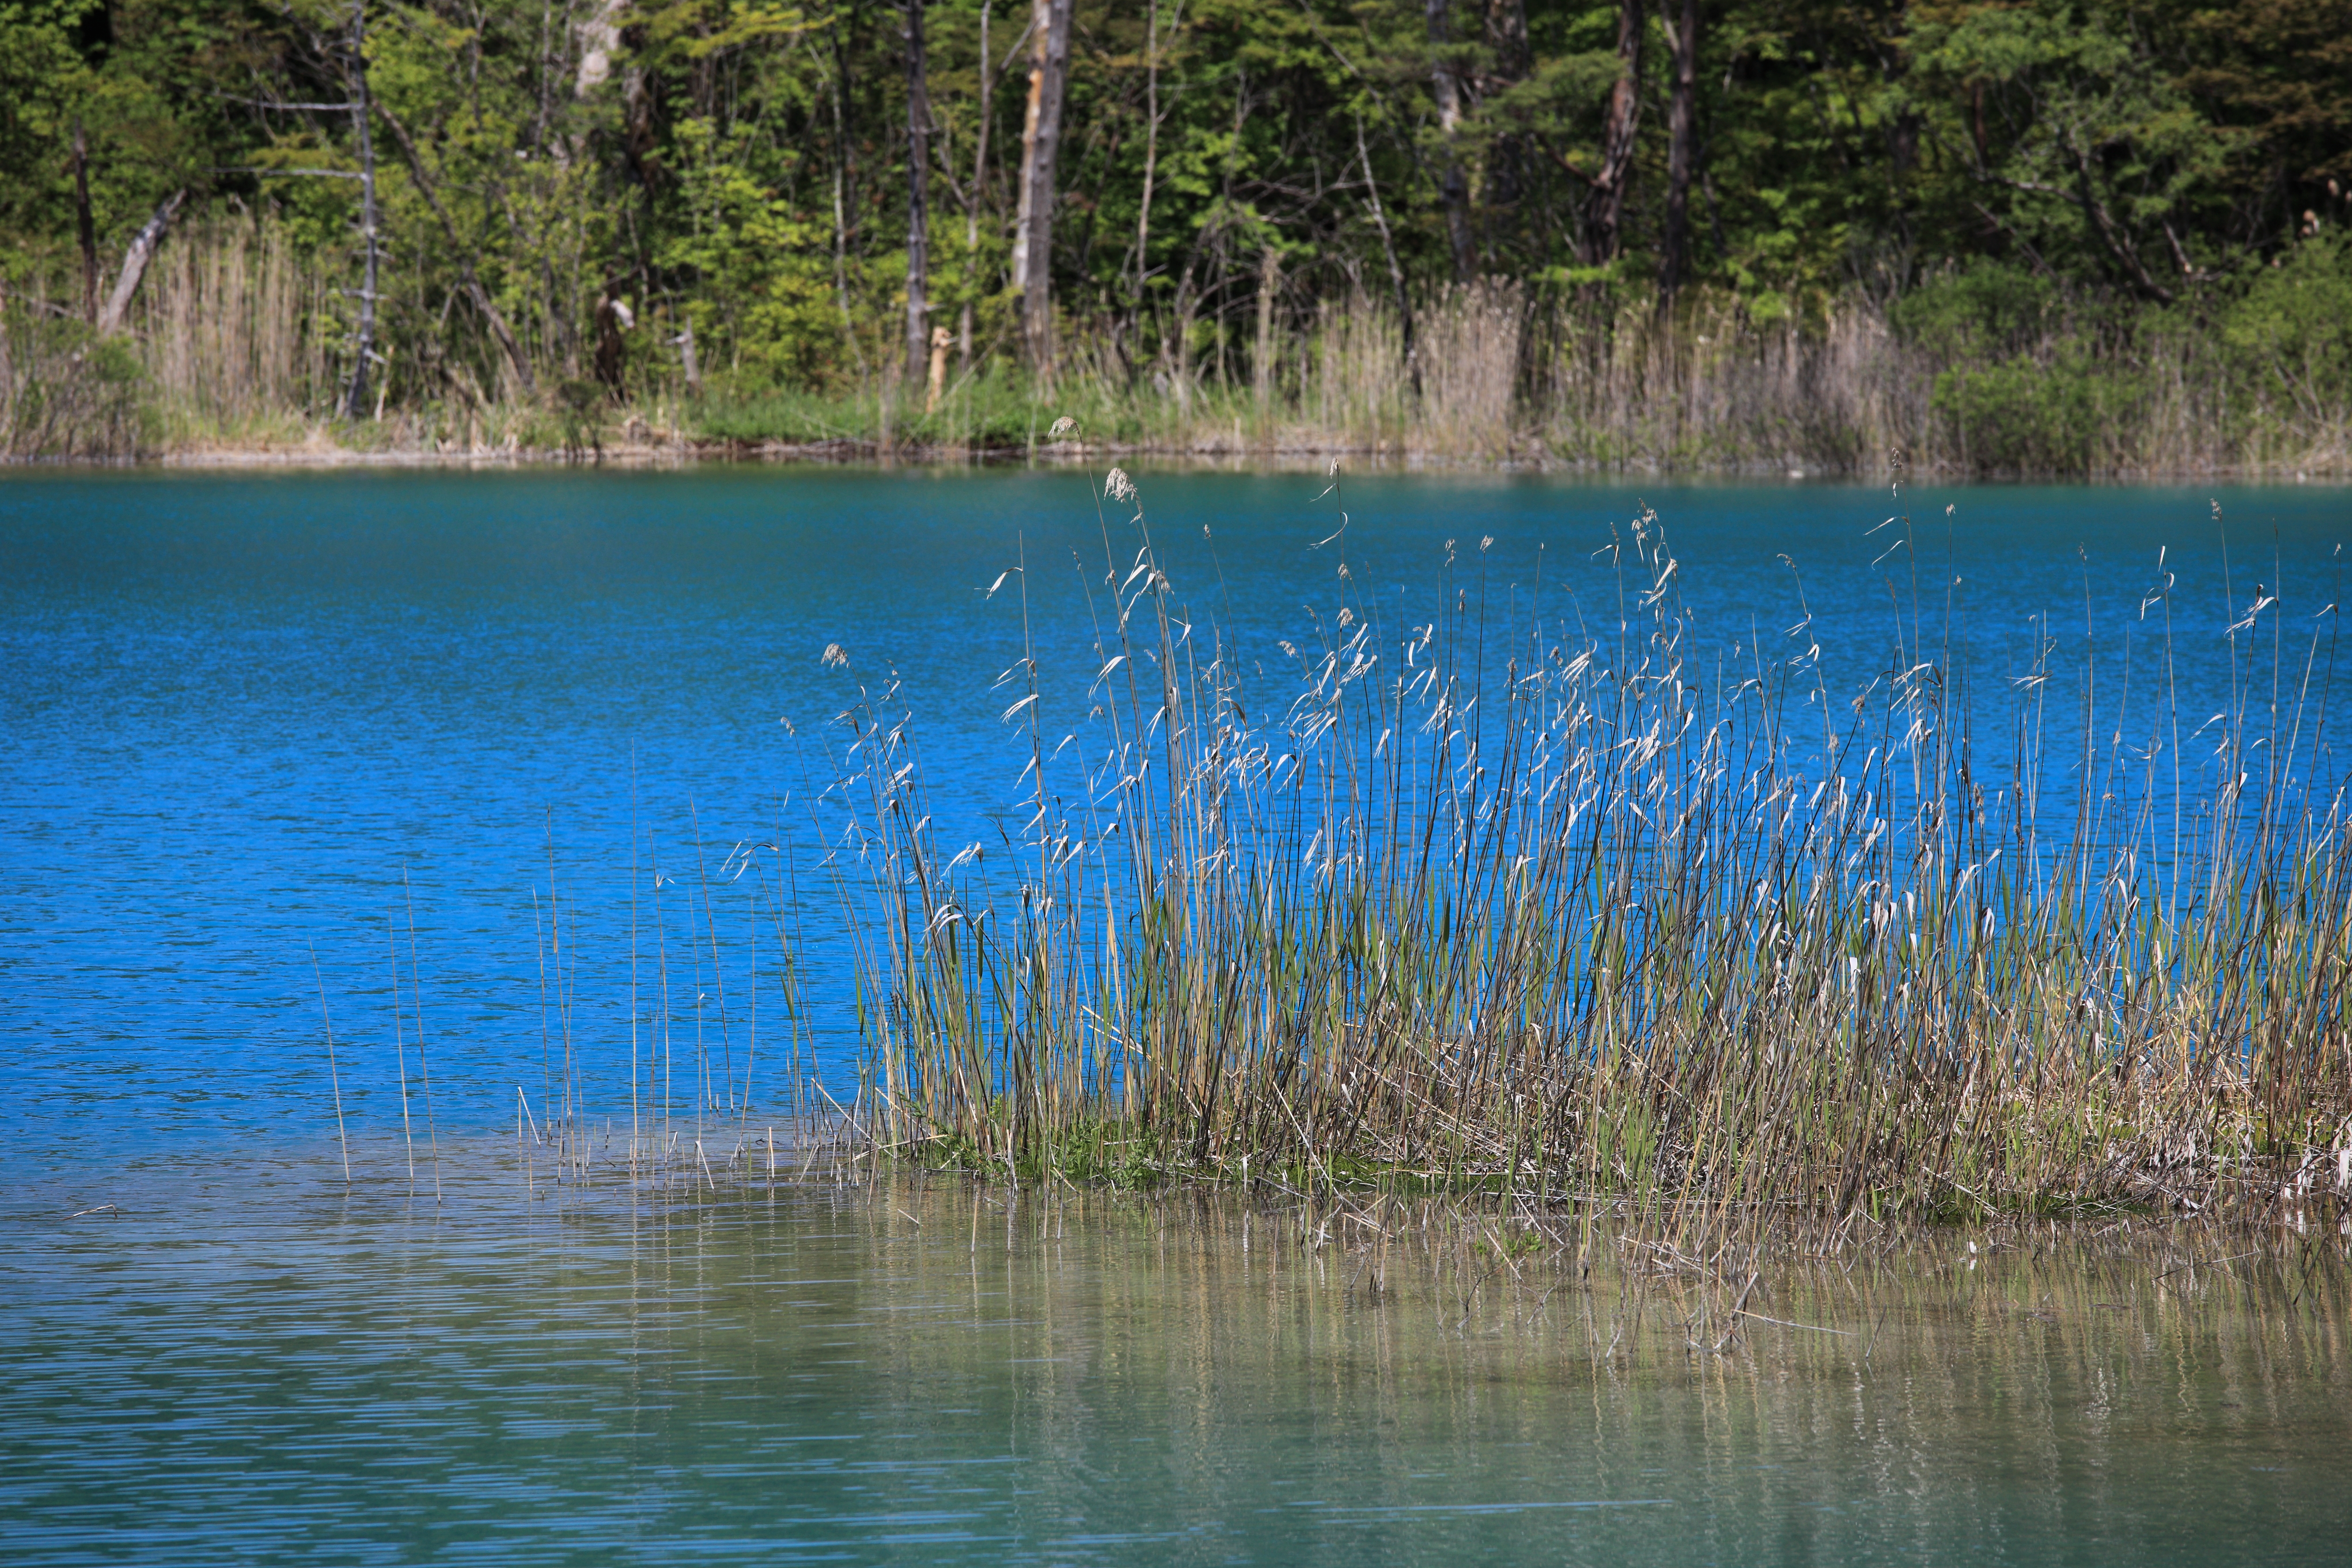
tree, water, nature, marsh, swamp, wilderness, trail, lake, pond, reflection, high, lagoon, reservoir, body of water, wetland, 5d, hires, habitat, loch, markii, hi, res, resolution, fukushima, goshikinuma, yamagun, fish pond, natural environment, grass family